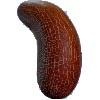
Label: Cucumber Ripe 1